List of Batman family enemies

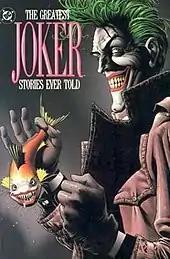
The Joker, Batman's archenemy, has been called one of the greatest villains in Batman's rogues gallery, art by Brian Bolland

Batman's rogues gallery has received critical acclaim, cited by many journalists as one of the greatest rogues galleries in all of comic books. Newsarama ranked Batman's villains as the second-greatest comic book rogues gallery of all time, only preceded by that of Spider-Man, stating that "the Dark Knight Detective is one of comics' most enduring, most iconic, and most popular characters, and none of that would be possible without the denizens of Gotham City's dense and dangerous underworld. Batman may be a household name, but the Joker, the Penguin, Mr. Freeze, Catwoman, Two-Face, and the Riddler are just as recognizable."